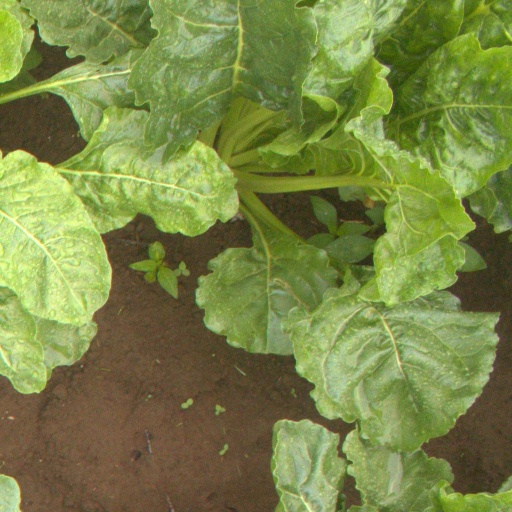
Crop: sugar beet